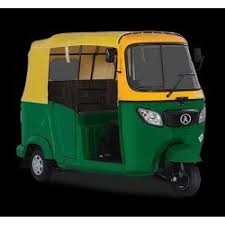
Vehicle type: Auto Rickshaws